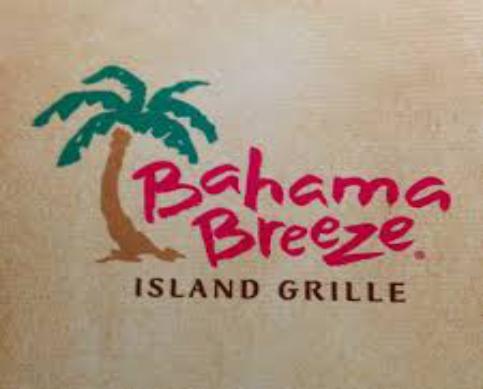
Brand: bahama breeze
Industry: Leisure